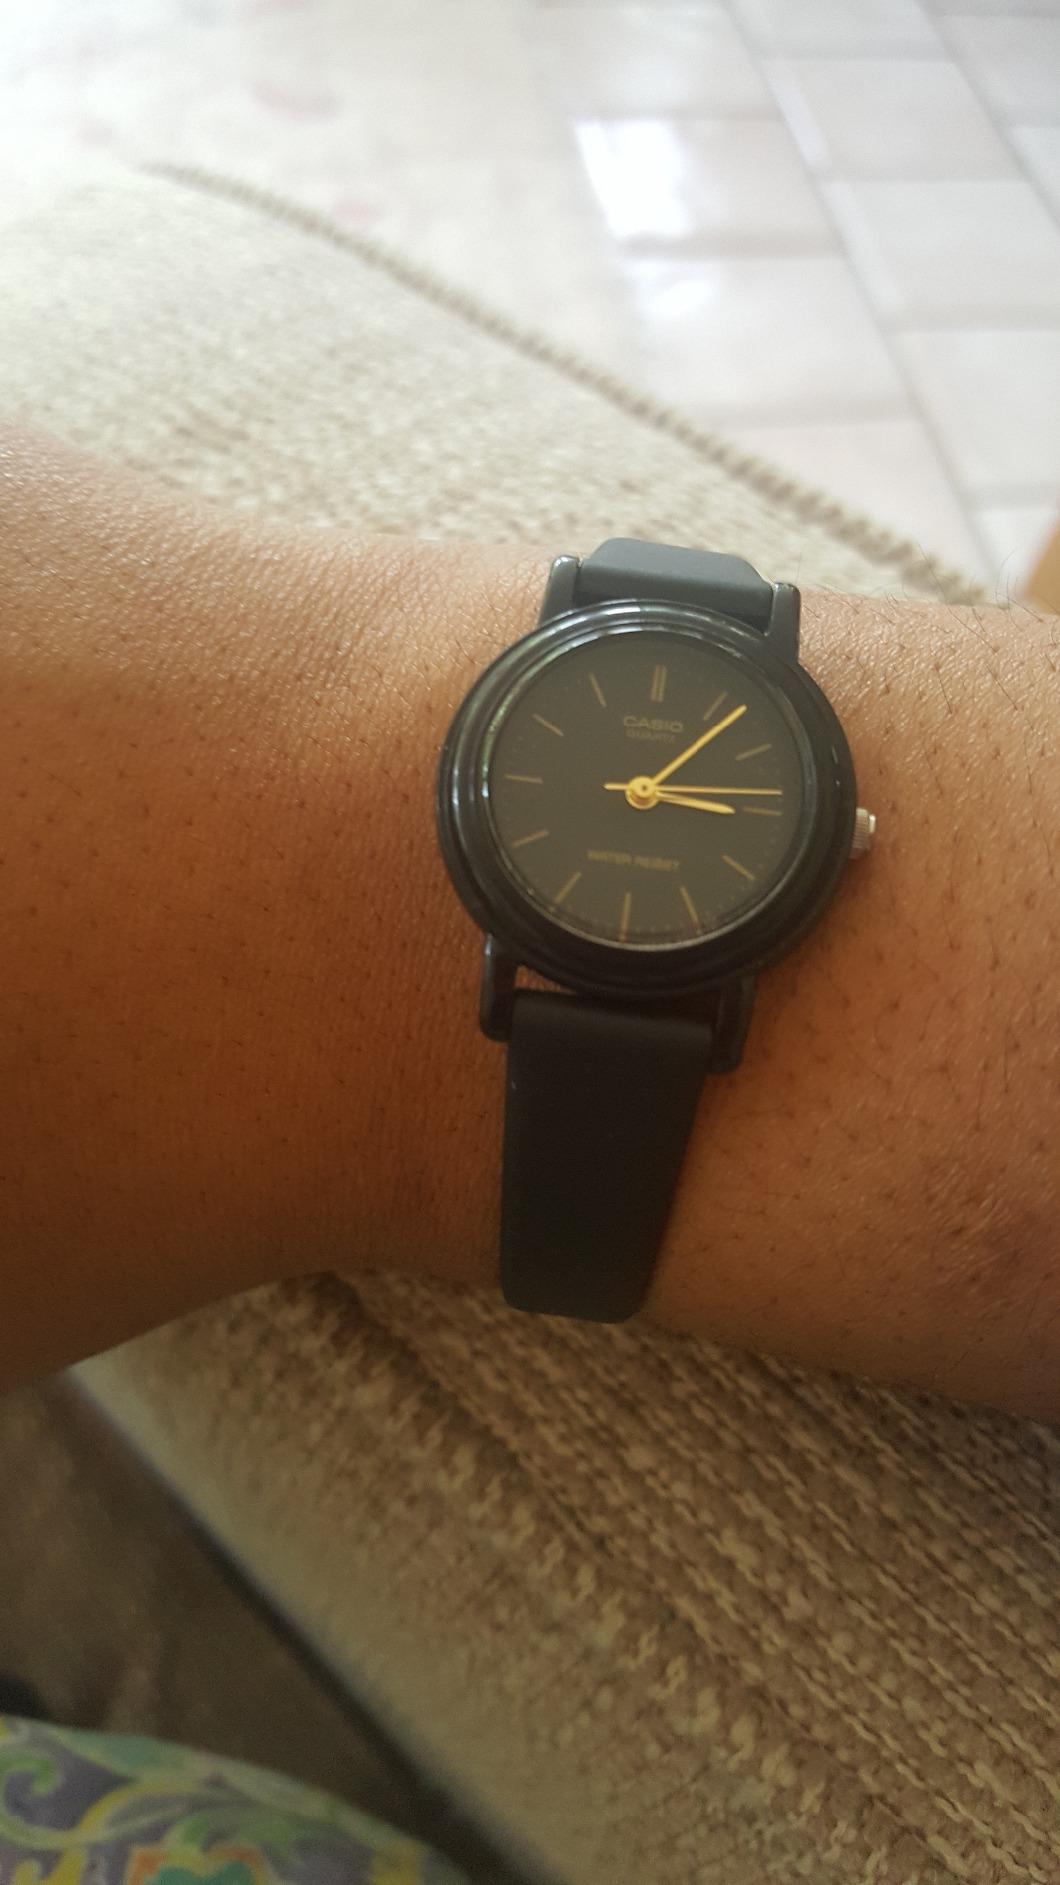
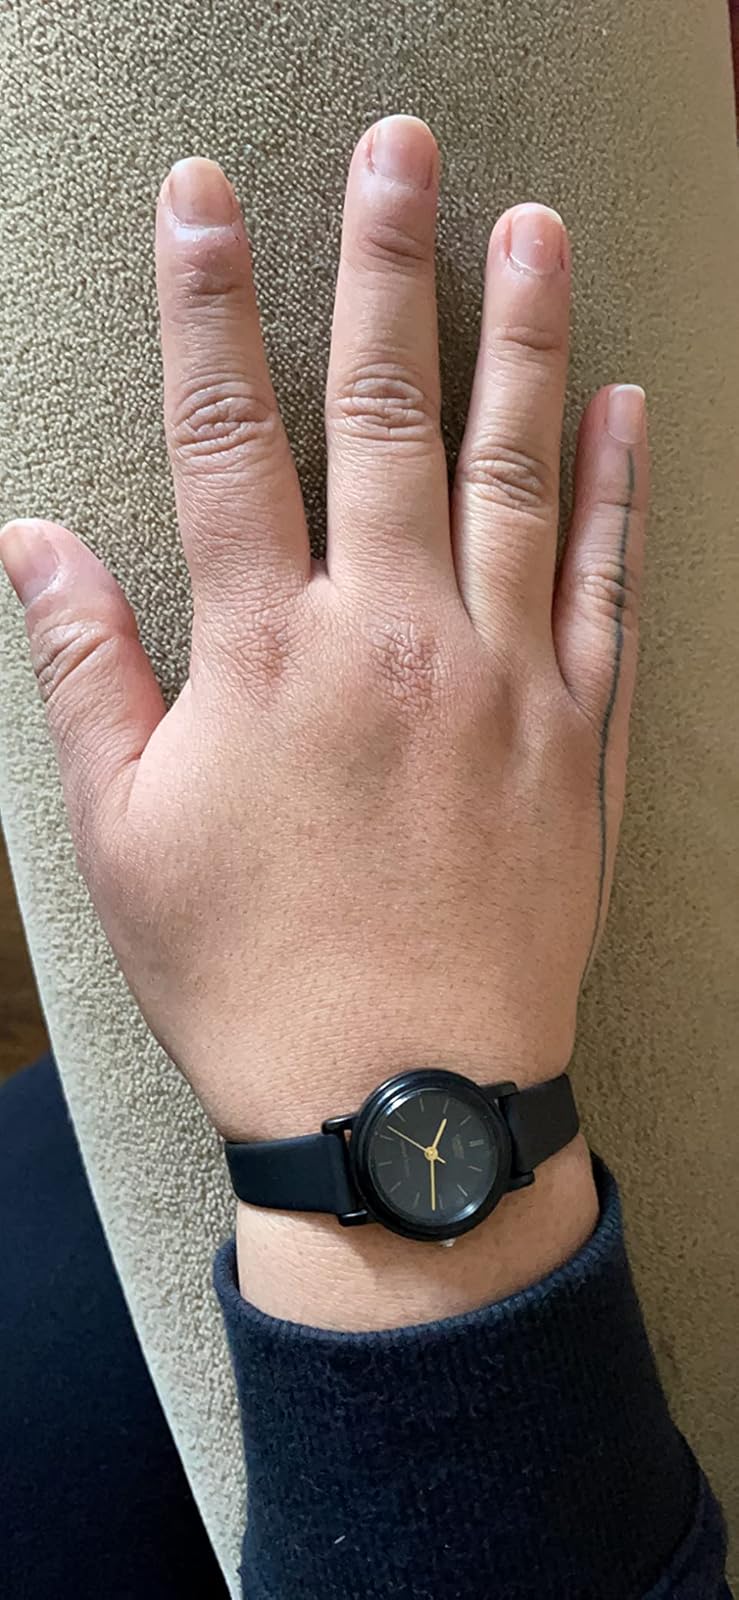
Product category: accessories_watch
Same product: yes